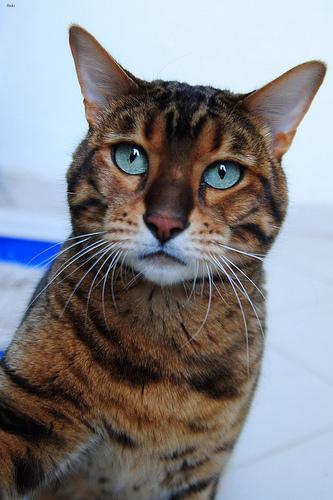
Breed: Bengal